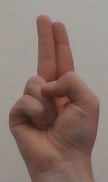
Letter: taa